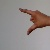
The image shows a hand gesture representing the letter 'Z' in Indian Sign Language.